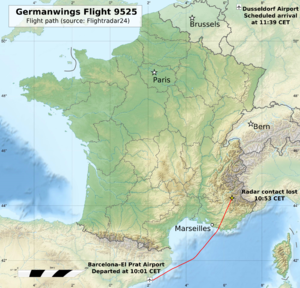
Trajectoire de vol Vol 9525 Germanwings (Anglais)